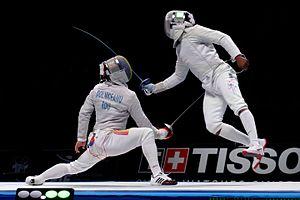
L'Americain Daryl Homer (à droite) touche sur un flunge contre le Roumain Tiberiu Dolniceanu (à gauche) en dem-finale des championnats du monde d'escrime 2015 le 14 juillet 2015 au Stade olympique de Moscou.
Les 63ᵉˢ championnats du monde d'escrime ont lieu à l'Olimpiisky Indoor Arena de Moscou, en Russie, du 13 juillet 2015 au 19 juillet 2015. Le remplacement de Sofia en Bulgarie par Kazan pour les championnats 2014 fait que la Russie accueille les compétitions deux années consécutives.